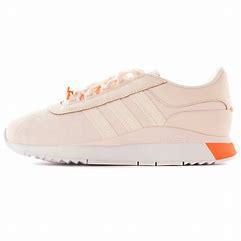
Brand: Adidas
Model: SL Andridge